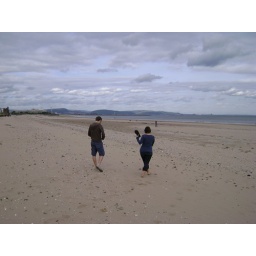
British Tom and Laura on the sunny beach in Swansea. Catherine Zeta Jones has a house across the bay.